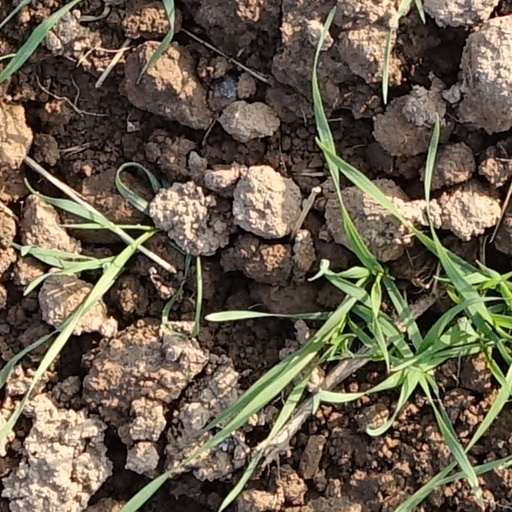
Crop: wheat